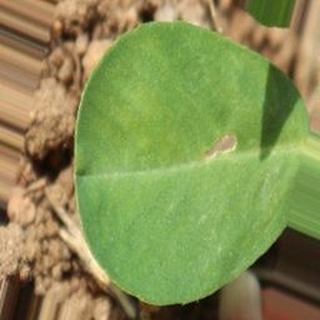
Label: healthy_groundnut